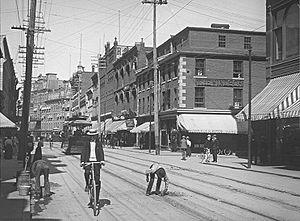
La rue Sparks en direction est, Ottawa, Canada.